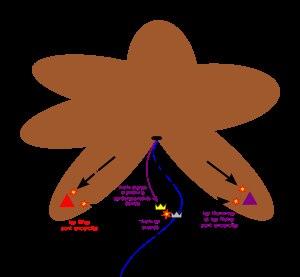
La bataille des Cinq Armées est une bataille de fiction qui figure à la fin du roman Le Hobbit de J. R. R. Tolkien.